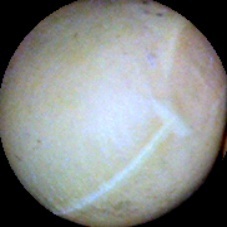
Label: Immature